Stephen A. Douglas

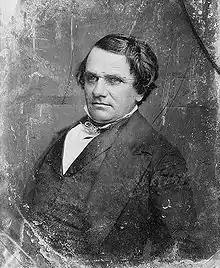

Both of Douglas' grandmothers were Arnolds, and both of them descend from early Providence proprietor William Arnold, each through a different one of his sons. His paternal grandmother, Martha (Arnold) Douglas, was the daughter of Stephen Arnold who left Rhode Island to settle in Stephentown, New York. Stephen was the son of Joseph Arnold of North Kingstown and Exeter, Rhode Island who links Douglas with several prominent colonial Rhode Islanders. Through Joseph Arnold, Douglas descends from Benedict Arnold, the first governor of the Rhode Island colony under the Royal Charter of 1663, and the older son of William Arnold. In this line he also descends from two signers of the compact that established the first government in the Rhode Island colony, they being Samuel Wilbore and John Porter. He also descends from Wilbore's son, Samuel Wilbur, Jr. who was mentioned by name in the Royal Charter of 1663, and who, with Porter, was an original purchaser of the Pettaquamscutt lands that became the town of South Kingstown, Rhode Island. Additionally, through his paternal grandmother, Douglas descends from Indian captive Susanna Cole and her famous mother, Anne Hutchinson, as well as early Newport settler George Gardiner and his common-law wife Herodias Gardiner.